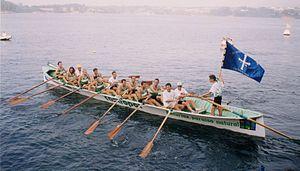
Le Club de Mer de Castropol est une société qui se consacre à l'aviron. Fondée en 1949 elle a son siège à Castropol, sur les bords de la ria de l'Eo. Par sa durée et son niveau de parcours sportif il est un des principaux clubs d'aviron espagnols.